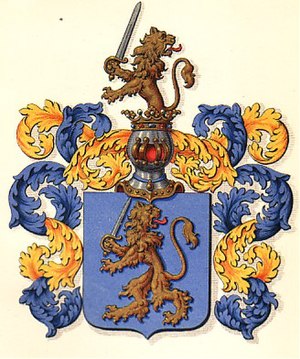
Leth (adelsslægter) / Den nulevende slægt Leth
Våben for Leth tegnet af Thiset
Leth er navnet på henholdsvis en uddød adelsslægt og en adelsslægt, der fortsat består, bl.a. under navnet Steensen-Leth.